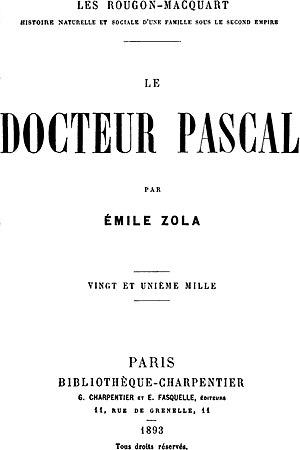
Le Docteur Pascal est un roman d’Émile Zola publié en 1893, le vingtième et dernier volume de la série Les Rougon-Macquart. L’intrigue se déroule entre 1872 et 1874, autrement dit après la chute du Second Empire, période qui constituait le cadre historique de l’ensemble de l’œuvre. En fait, il s’agit ici de donner une conclusion à l’histoire de la famille et de développer les théories sur l’hérédité que Zola a empruntées aux docteurs Prosper Lucas et Bénédict Augustin Morel. Le Docteur Pascal est, de l'aveu même de son auteur, « un des romans auxquels [il] tient le plus », car c'est à la fois, comme il le dit dans sa dédicace, « le résumé et la conclusion de toute son œuvre ». Pascal est l'un des personnages les plus importants de tous les romans de Zola. En effet, c'est le seul qui soit à la fois désintéressé et sans tare. À travers ce roman, l'auteur nous fait connaître ses propres raisons de vivre.